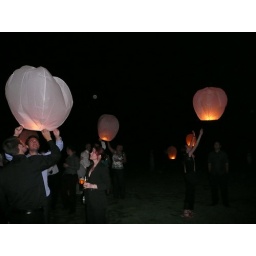
Everyone joins with lighting the paper lanterns as they float off in the starry sky